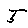
Label: 5